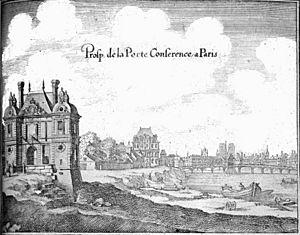
image venant de TOpographiae Galliae.
La porte de la Conférence est une porte disparue de Paris de l'enceinte de Louis XIII qui se situait à proximité de la berge de la rive droite de la Seine.